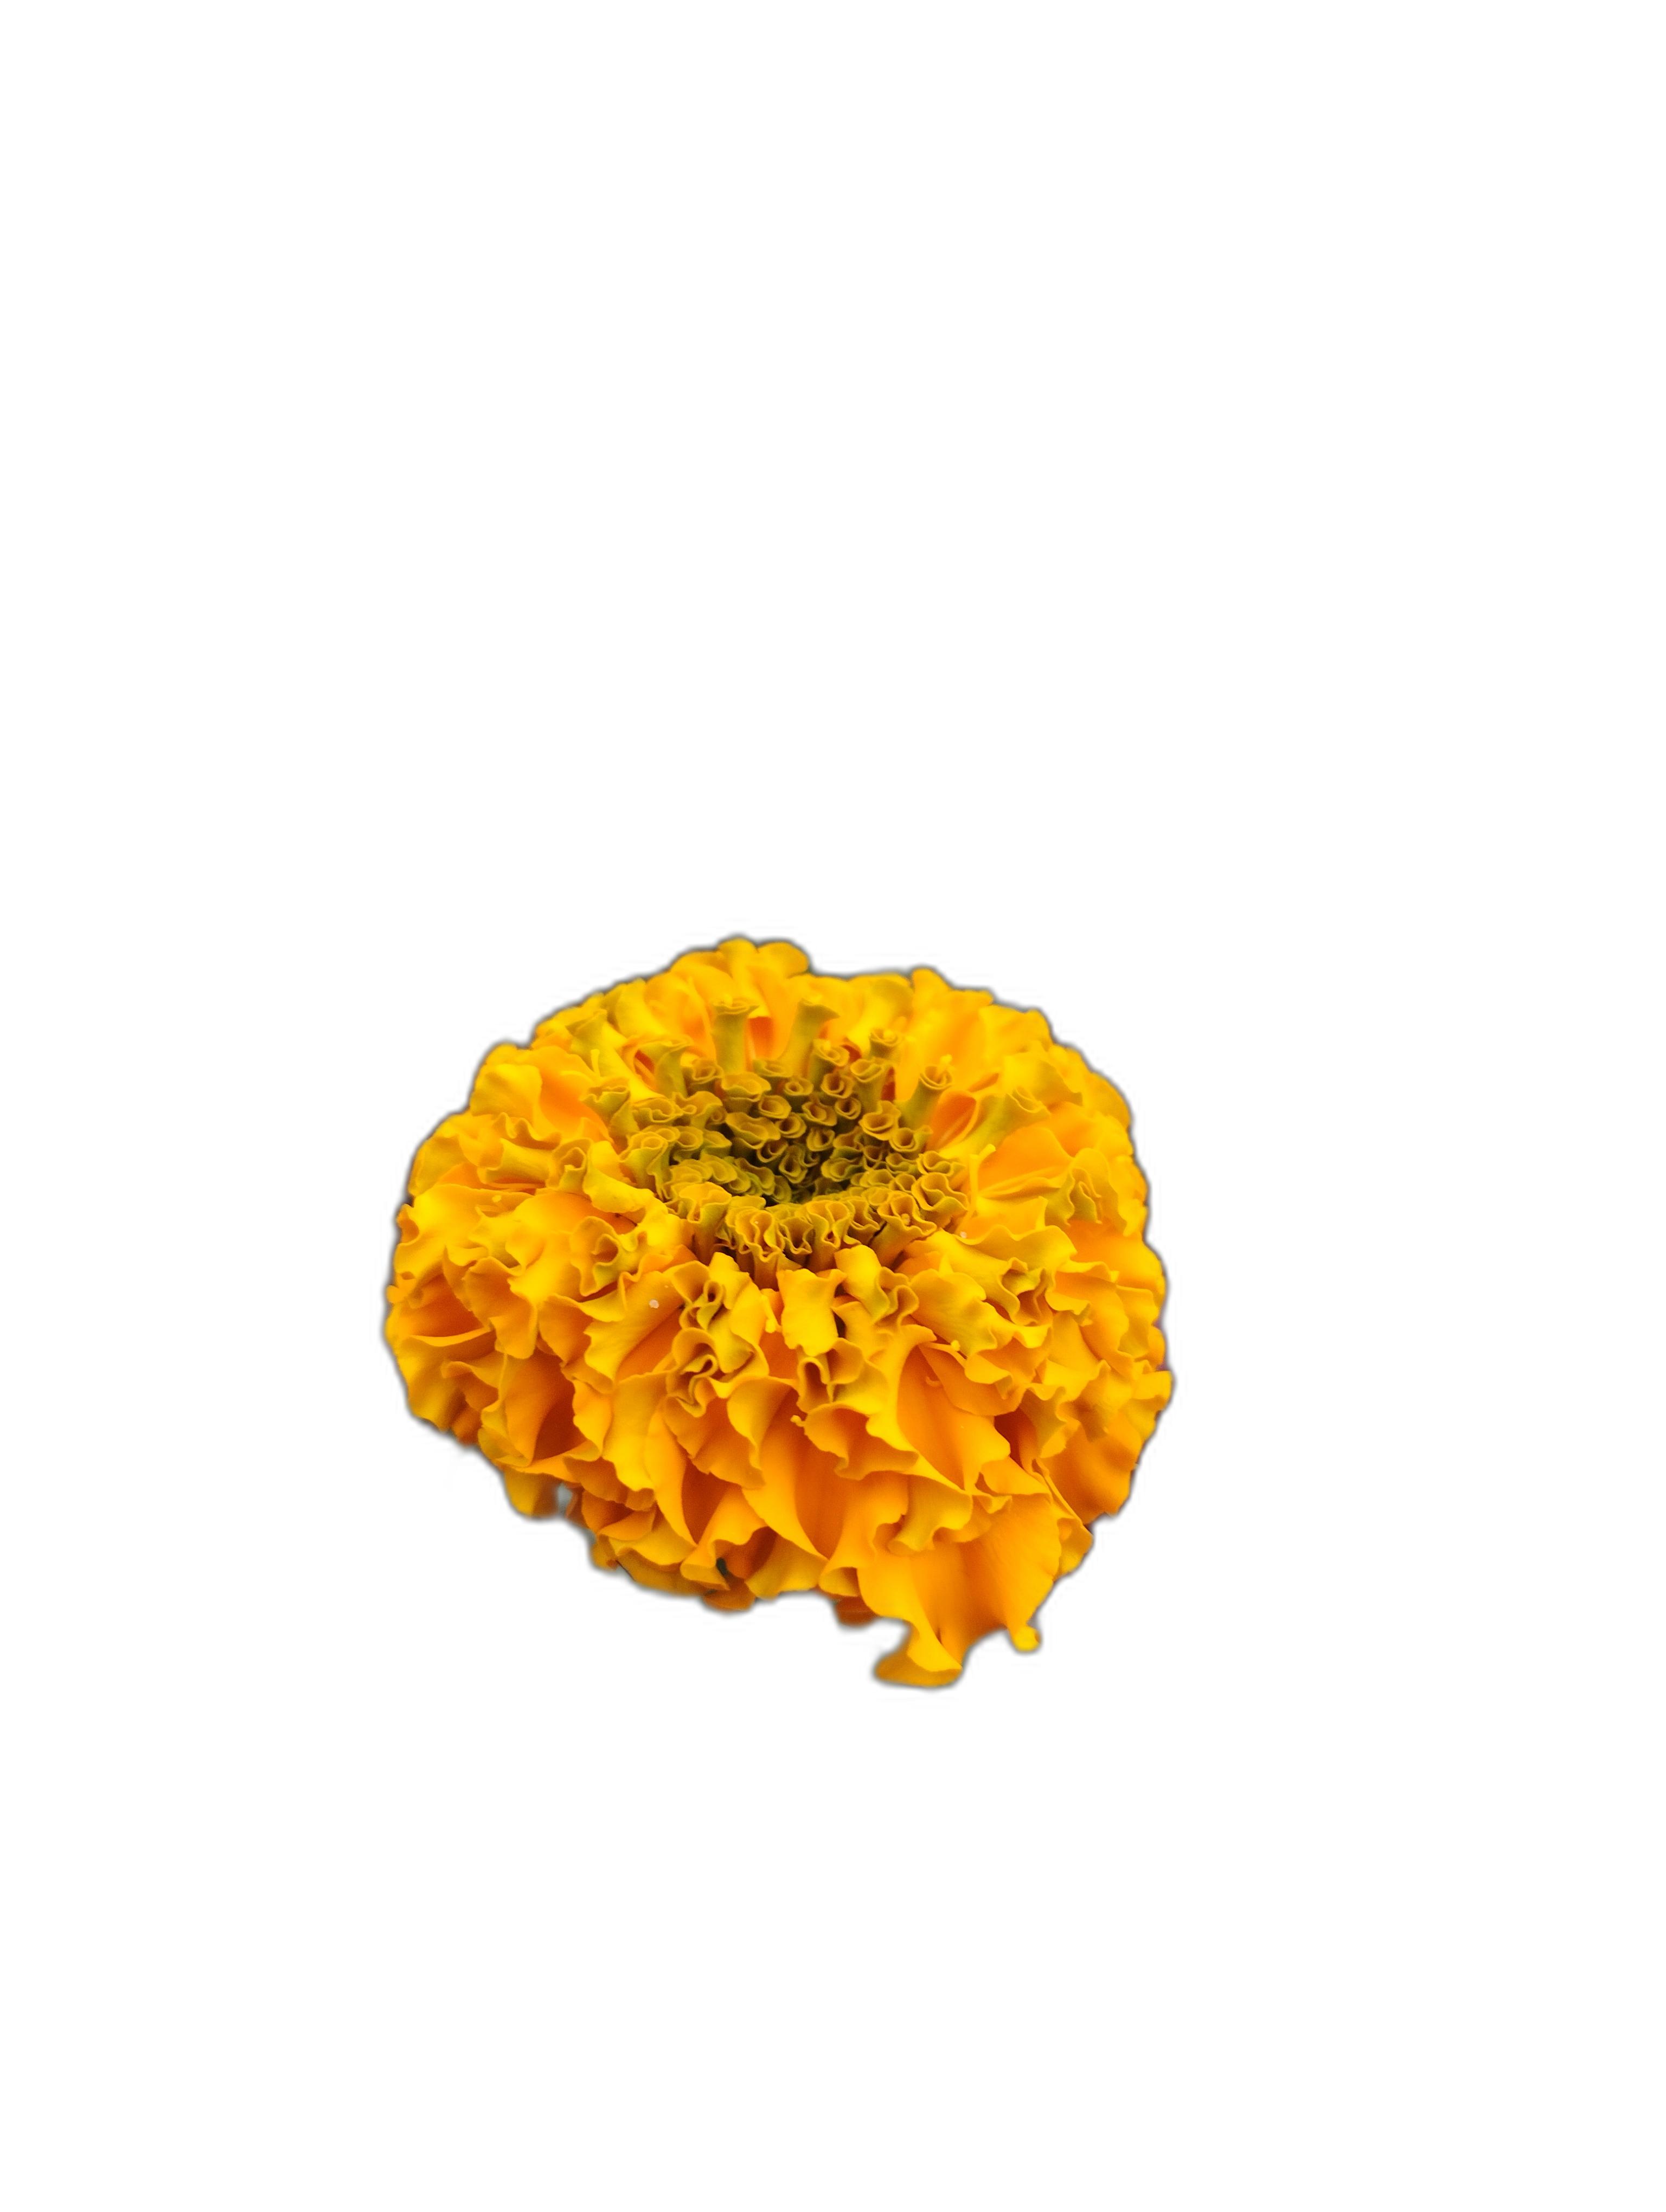
Label: Marigold